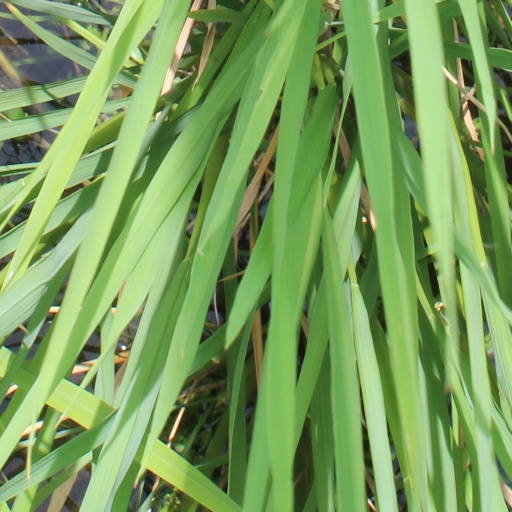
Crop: rice